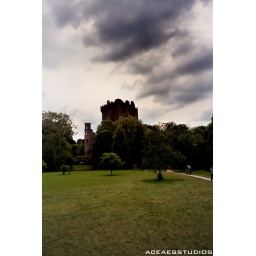
cloud formation starts to take shape over the ireland castle where the Blarney Stone is. Just out of Cork, Ireland